Marmousi model

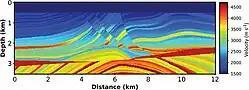
Marmousi2 velocity-model

The Marmousi model (mar moo’ sē) is a complex 2D structural model and its seismic response devised by the Institut Français du Petrole, with strong horizontal and vertical velocity changes. Since its inception in 1988, Marmousi has become a standard to compare depth-migration and velocity determination models and to this day remains one of the most published geophysical data sets.